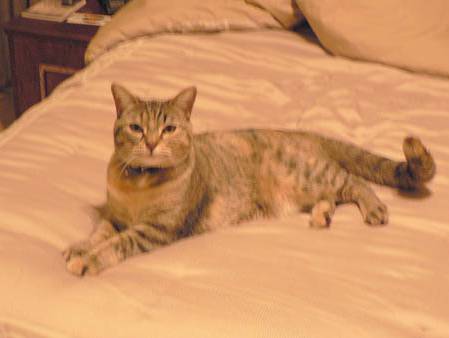
Label: cat